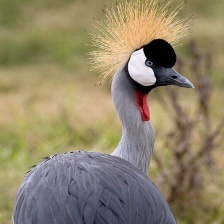
Species: AFRICAN CROWNED CRANE
Scientific name: BALEARICA REGULORUM
ImageNet parent category: crane